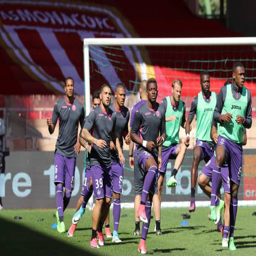
players warm up prior to the l1 football match .